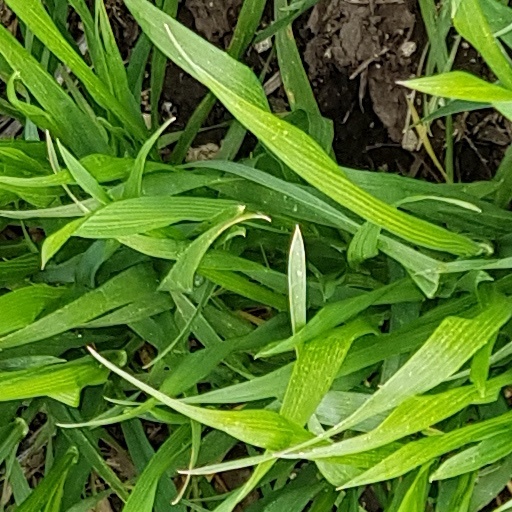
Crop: wheat